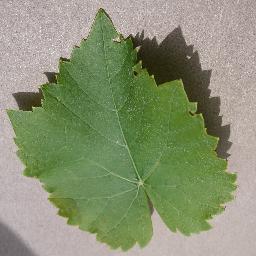
Label: Grape___healthy